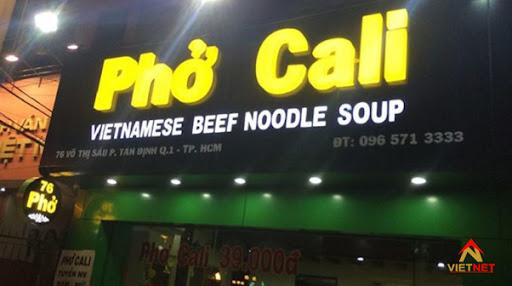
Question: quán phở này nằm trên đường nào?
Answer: quán phở này nằm trên đường võ thị sáu